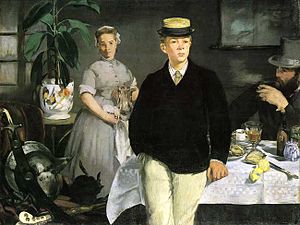
Neue Pinakothek / Samling
Édouard Manet Frokost i Studiet 1868.
Neue Pinakothek er et kunstmuseum i München, Tyskland. Dets fokus er europæisk kunst fra det 18. og 19. århundrede og er et af de vigtigste kunstmuseer for det 19. århundrede i verden. Sammen med Alte Pinakothek og Pinakothek der Moderne er museet en del af Münchens "Kunstareal".